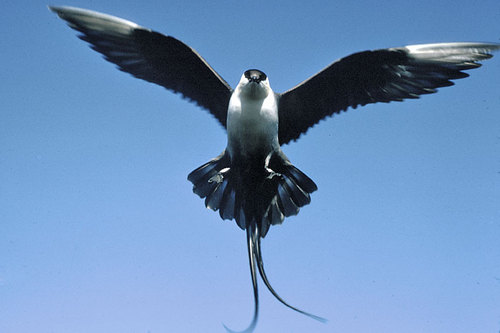
the wing span of the bird is wide while the body of the bird is white.
this is a white bird with black wings and a black beak.
this is a white and black bird with very long inner rectrices which elongate below the bird.
this bird has a black overall covert color with some patches of white as well as a majority of its body color is in white too.
this bird has a black crown with a white breast and two long plumes of feathers coming off of its tail.
this bird is white with black and has a very short beak.
the long retrices are black, while the upper coverts are dark blue and the wingbars are black and a white rounded belly.
this bird is white and black in color, with a black beak.
this bird has a black crown, a white body, and black wings and retrices.
a bird with a black head and a white belly with black wings and long tail feathers.
Species: Long Tailed Jaeger